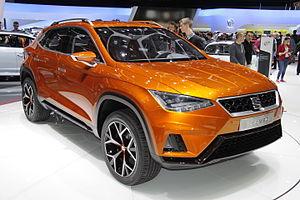
Seat est un constructeur automobile espagnol, créé le 9 mai 1950 par la volonté du gouvernement espagnol avec l'aide de Fiat qui détenait 7 % ainsi que du fonds d'investissement Gautheron possédant 31 % du capital de la nouvelle société et de sept grandes banques du pays. Il fut d'abord géré par l'Instituto Nacional de Industria, et fut maintenu jusqu'en 1982 sous le contrôle de Fiat. C'est depuis 1986 une filiale du groupe allemand Volkswagen.
Le Tarraco est SUV familial produit par le constructeur automobile espagnol Seat, dévoilé au public à l'occasion du Mondial Paris Motor Show 2018 et commercialisé fin 2018. Il rejoint l'Arona et l'Ateca dans la gamme des SUV Seat.
L'Ateca est un SUV dévoilé par le constructeur automobile espagnol Seat au Salon de Genève 2016, pour une production débutant à l'été 2016.